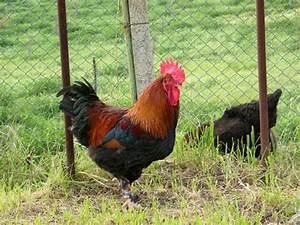
Label: gallina